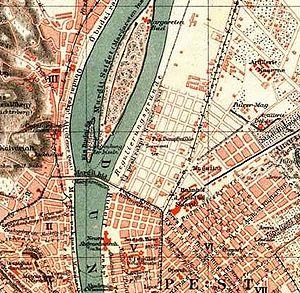
Újlipótváros est un quartier de Budapest, situé dans le 13ᵉ arrondissement. Avant 1950, il faisait partie du 5ᵉ arrondissement et constituait la partie nord de Lipótváros.